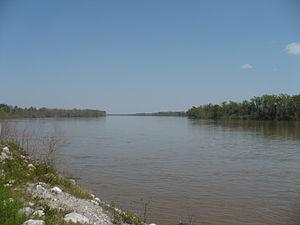
Le Mobile est un fleuve du sud des États-Unis, né de la confluence de l'Alabama et du Tombigbee, qui se jette dans la baie de Mobile au nord du golfe du Mexique.